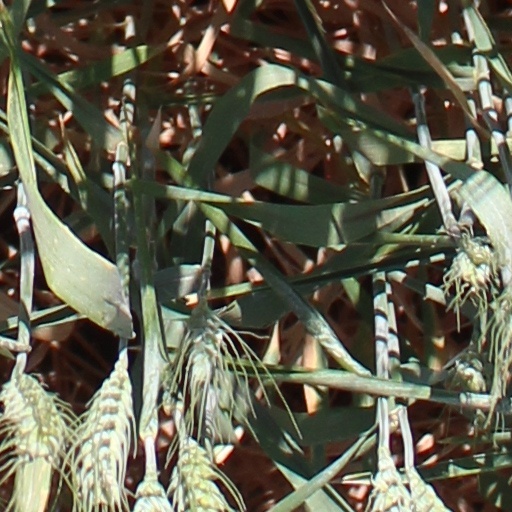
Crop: wheat